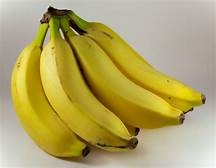
Label: banana